Var (department)

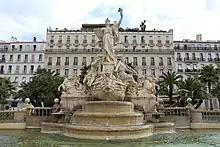
Toulon, the historical capital city of Var, was returned that title in 1974.

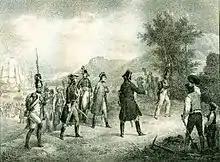
Napoleon arriving in Fréjus, 1799

Its capital was originally Toulon, but this was moved to Grasse in 1793 to punish the Toulonnais for yielding the town to the British in 1793. Subsequently, the capital was moved to Brignoles in 1795, then to Draguignan in 1797. It was not returned to Toulon until 1974.